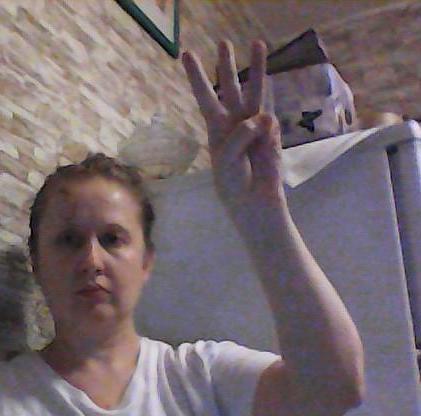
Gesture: three